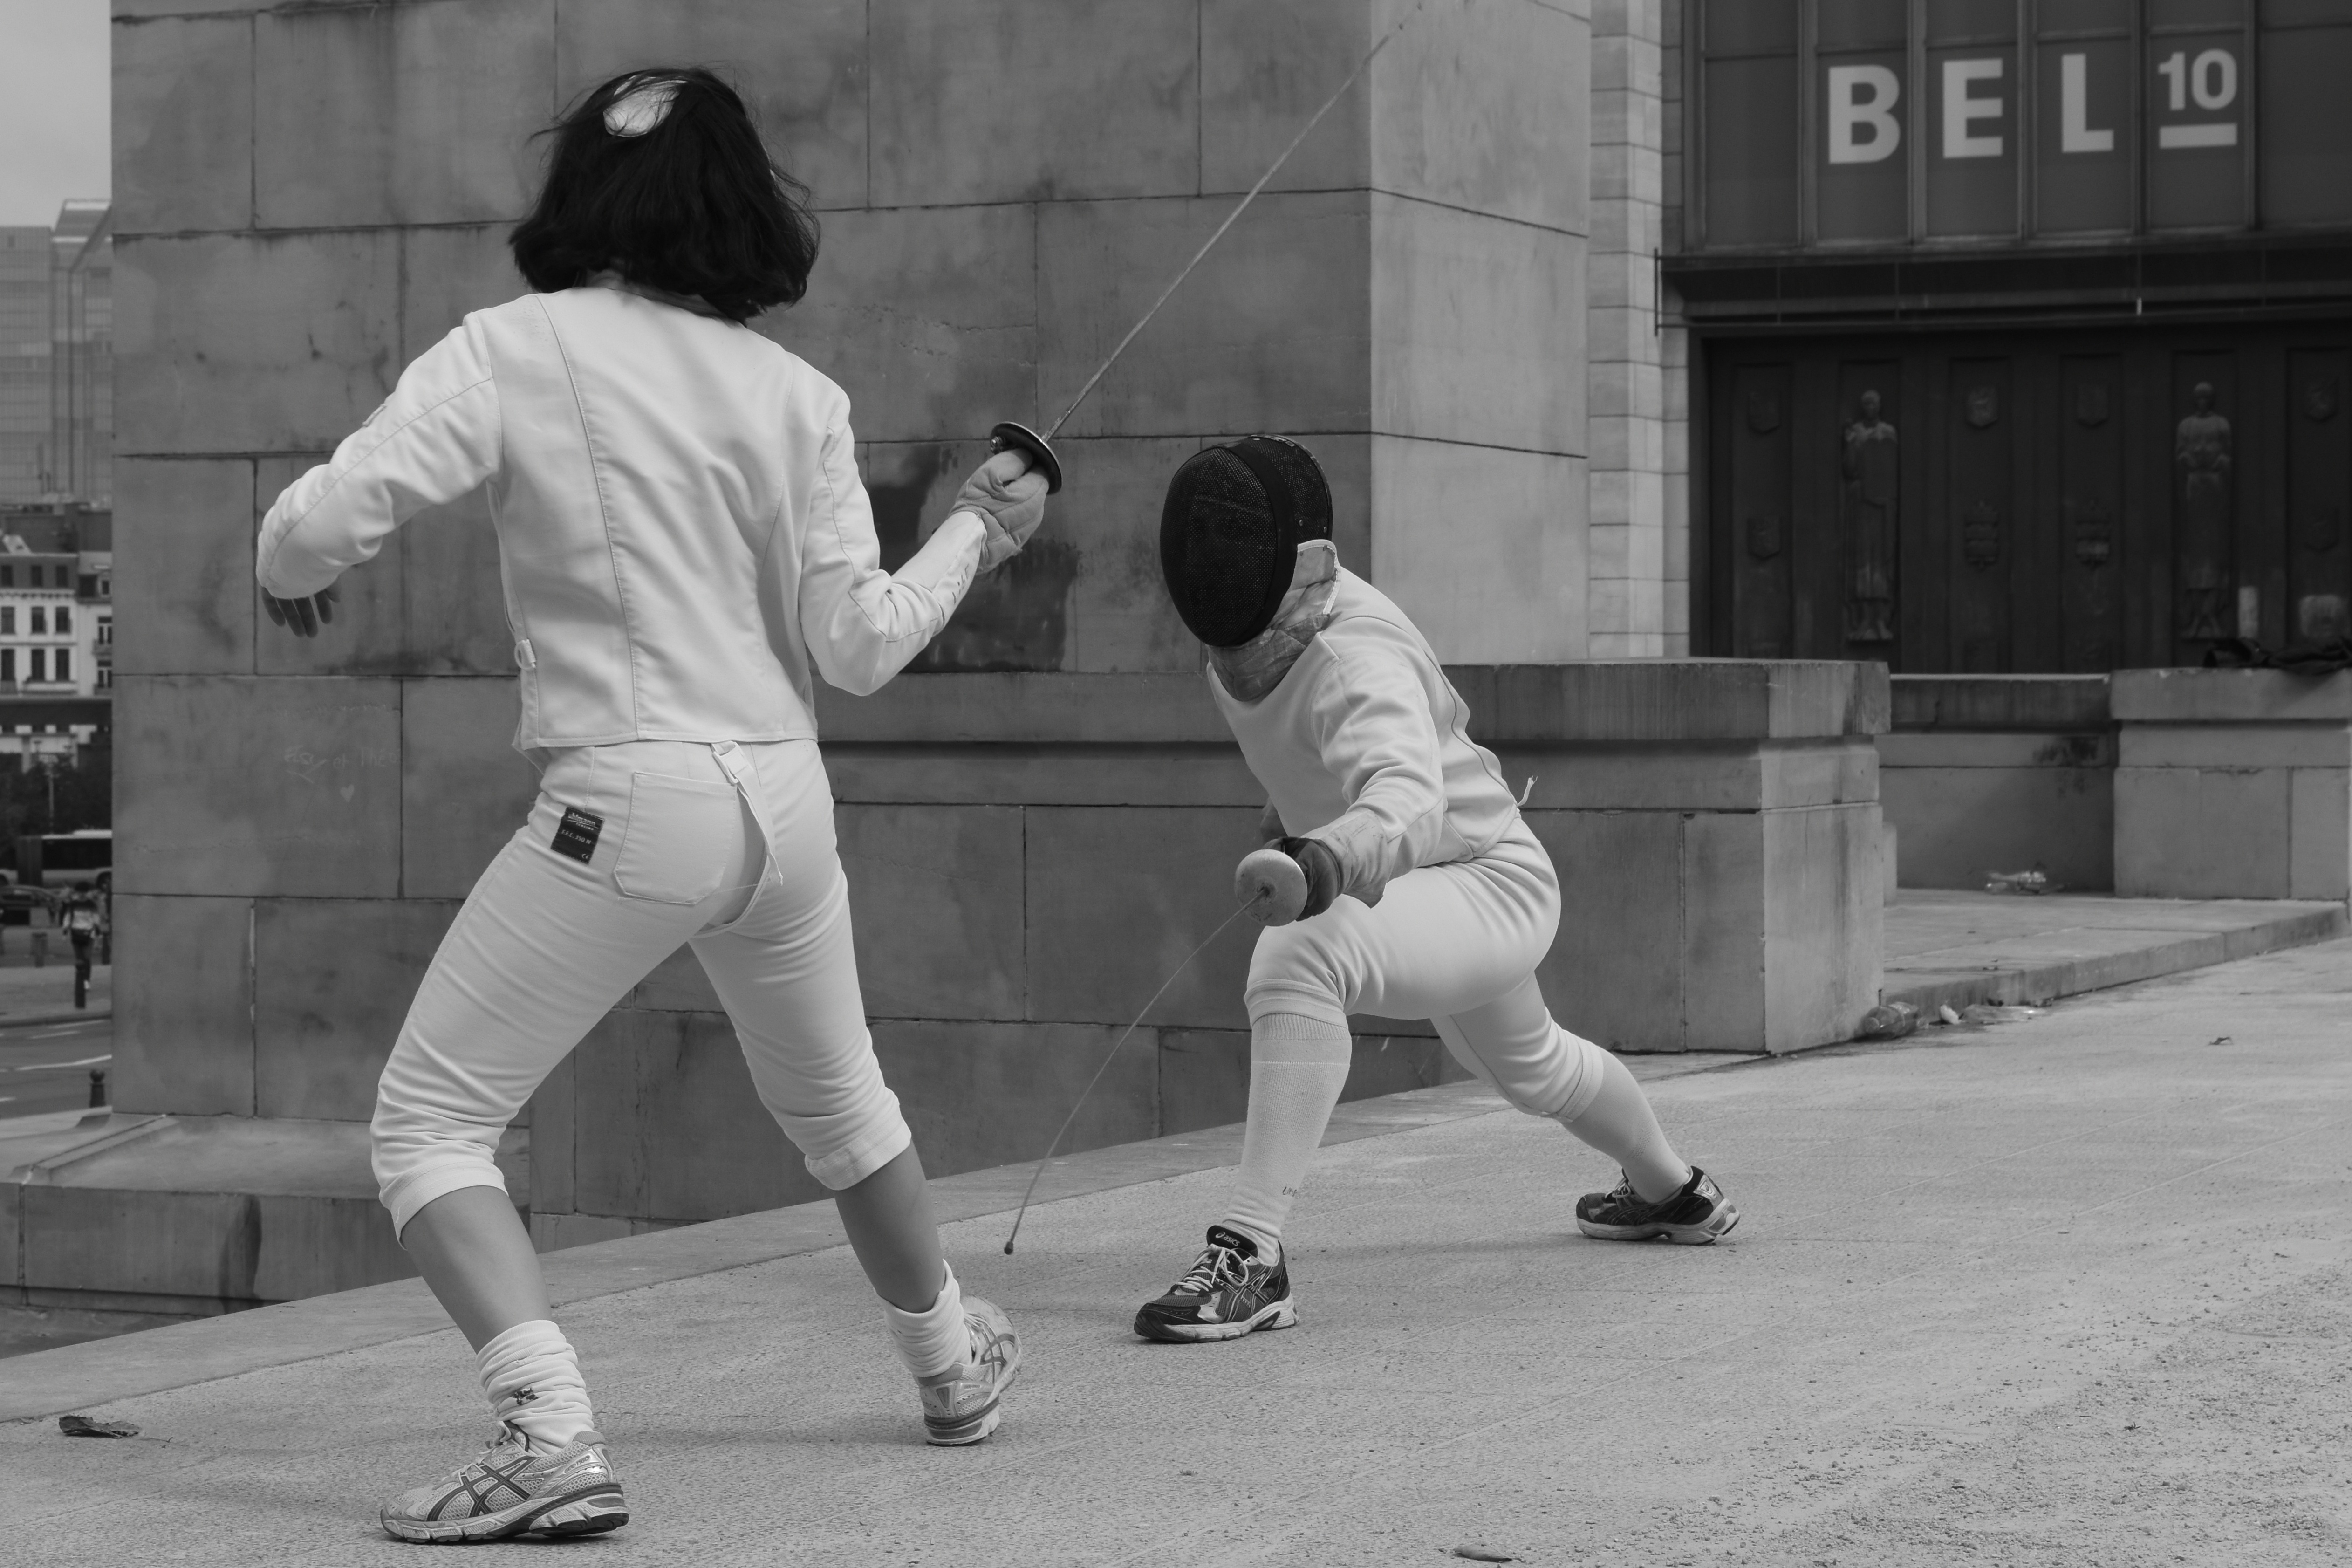
man, black and white, woman, road, white, street, fencing, clothing, black, monochrome, sword, mask, sports, infrastructure, attack, foil, martial arts, monochrome photography